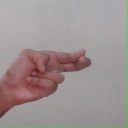
अक्षर: ह